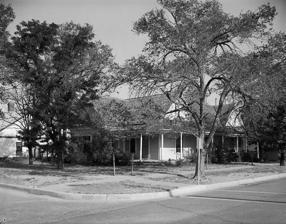
Building: Baca–Goodman House
Country: United States of America
Year built: 1905
Historic house in New Mexico, United States United States historic place Baca–Goodman House Formerly listed on the U.S. National Register of Historic Places Formerly listed on the New Mexico State Register of Cultural Properties Baca–Goodman House in 1976 Show map of New Mexico Show map of the United States Location Aber and 3rd Sts., Tucumcari, New Mexico Coordinates 35°10′38″N 103°43′40″W / 35.17722°N 103.72778°W / 35.17722; -103.72778 Area 0.5 acres (0.20 ha) Built 1905 NRHP reference No. 73002246 NMSRCP No. 268 Significant dates Added to NRHP August 14, 1973 Designated NMSRCP February 21, 1973 Removed from NRHP January 1, 1977 Delisted NMSRCP January 1, 1977 The Baca–Goodman House was a single-dwelling home in Tucumcari , New Mexico , United States . Tucumcari merchant Benito Baca built the house around 1905, and subsequent owner Herman Goodman expanded it in the 1920s.  It was added to the National Register of Historic Places in 1973 as an example of early 20th century New Mexico architecture, but it was removed from the Register four years later. See also National Register of Historic Places portal National Register of Historic Places listings in Quay County, New Mexico References